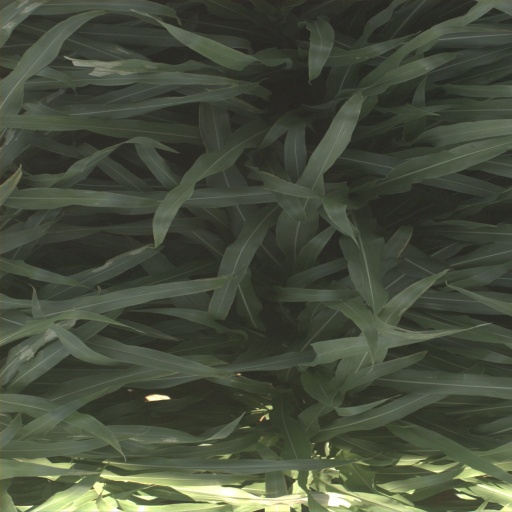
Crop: sorghum